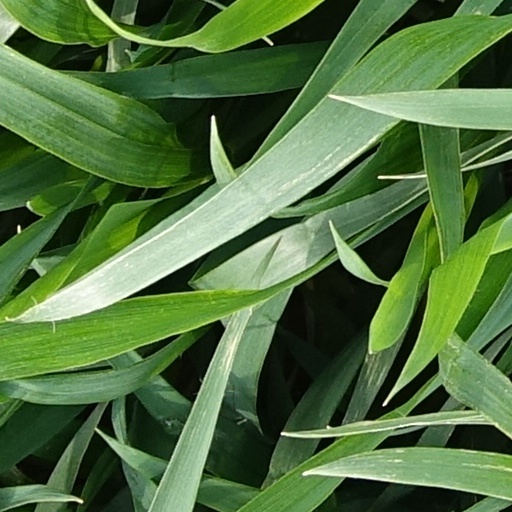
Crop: wheat